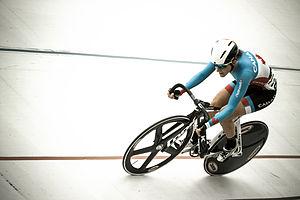
Laura Brown, née le 27 novembre 1986 à Calgary, est une coureuse cycliste canadienne. Spécialiste de la poursuite sur piste, elle est médaillée de bronze de la poursuite par équipes aux championnats du monde de 2013.